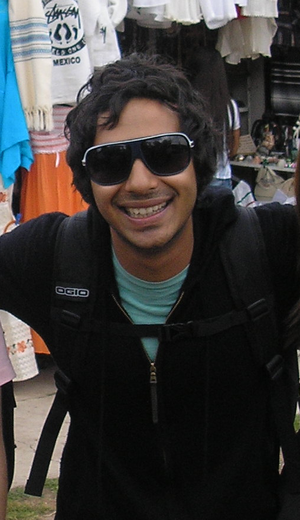
Dʳ Rajesh Ramayan Koothrappali est un personnage de fiction de la série télévisée américaine The Big Bang Theory, diffusée depuis 2007 sur le réseau CBS. Il est joué par l'acteur anglais d'origine indienne, Kunal Nayyar. Il est le meilleur ami de Howard Wolowitz, et un des personnages principaux.